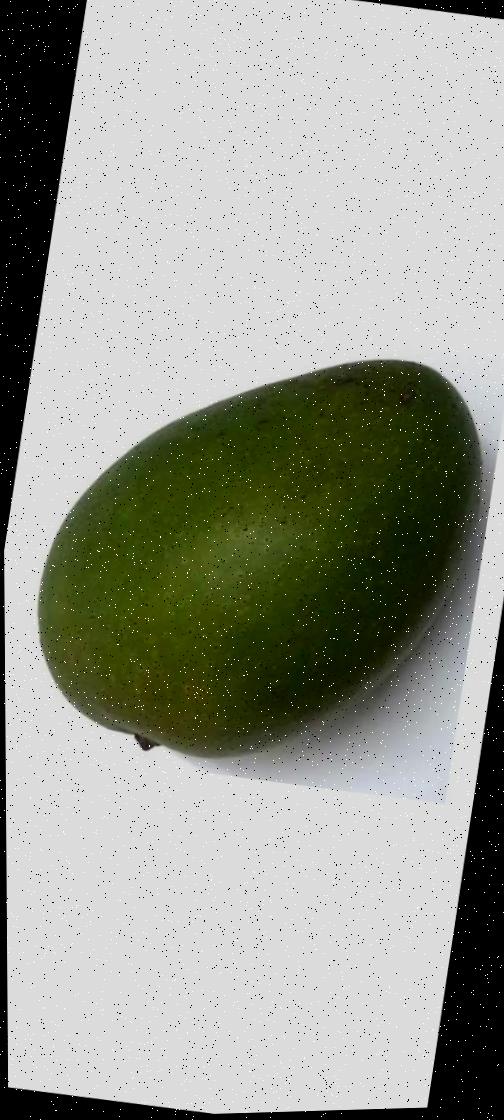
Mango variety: Ashshina Zhinuk